John Greenwood (MP)

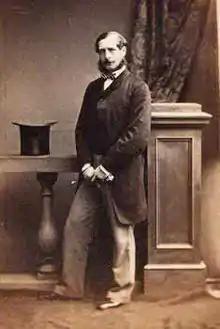

John Greenwood (born 4 February 1821 in Ryshworth Hall, near Bradford; died 21 February 1874, Pimlico, Middlesex) was an English politician who served as Liberal M.P for Ripon, then in the West Riding of Yorkshire.